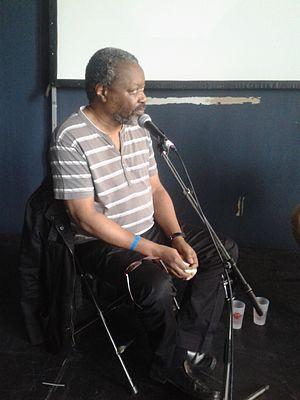
Ma photo de Wally Badarou, à Montréal, Québec, Canada au festival Pop Montréal du quartiers Pop.
Wally Badarou, né à Paris le 22 mars 1955, est un musicien français d'origine béninoise.